Pier Augusto Breccia

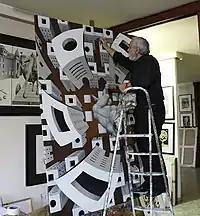
Pier Augusto Breccia painting "Tornado" (oil on canvas) in his studio in Rome, 2014

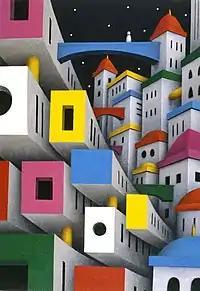
"Il luogo e l'altrove", Pier Augusto Breccia. Oil on canvas, cm70X100, 2010

Space is perhaps the most distinctive element in Breccia's paintings. Two interwoven aspects characterise it. Firstly, a paradoxical sense of space, as the space looks purely rational and purely arbitrary at the same time; “The prospective is apparently precise yet elusive.”(Cesare Vivaldi) This paradox of space is omnipresent in Breccia's canvases and has echoes in the contrast between the technical rigour of the lines, colours, chiaroscuro, and the unreality or impossibility of those elements. “Everything is neatly defined and everything is unlikely; the human anatomy is arbitrary yet detailed”. (Cesare Vivaldi, “Oltreomega”, p. 9).